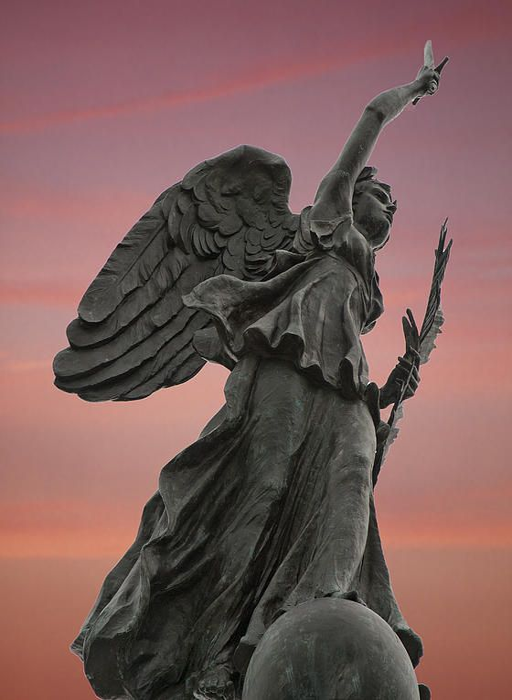
this mythological figure is located on top .